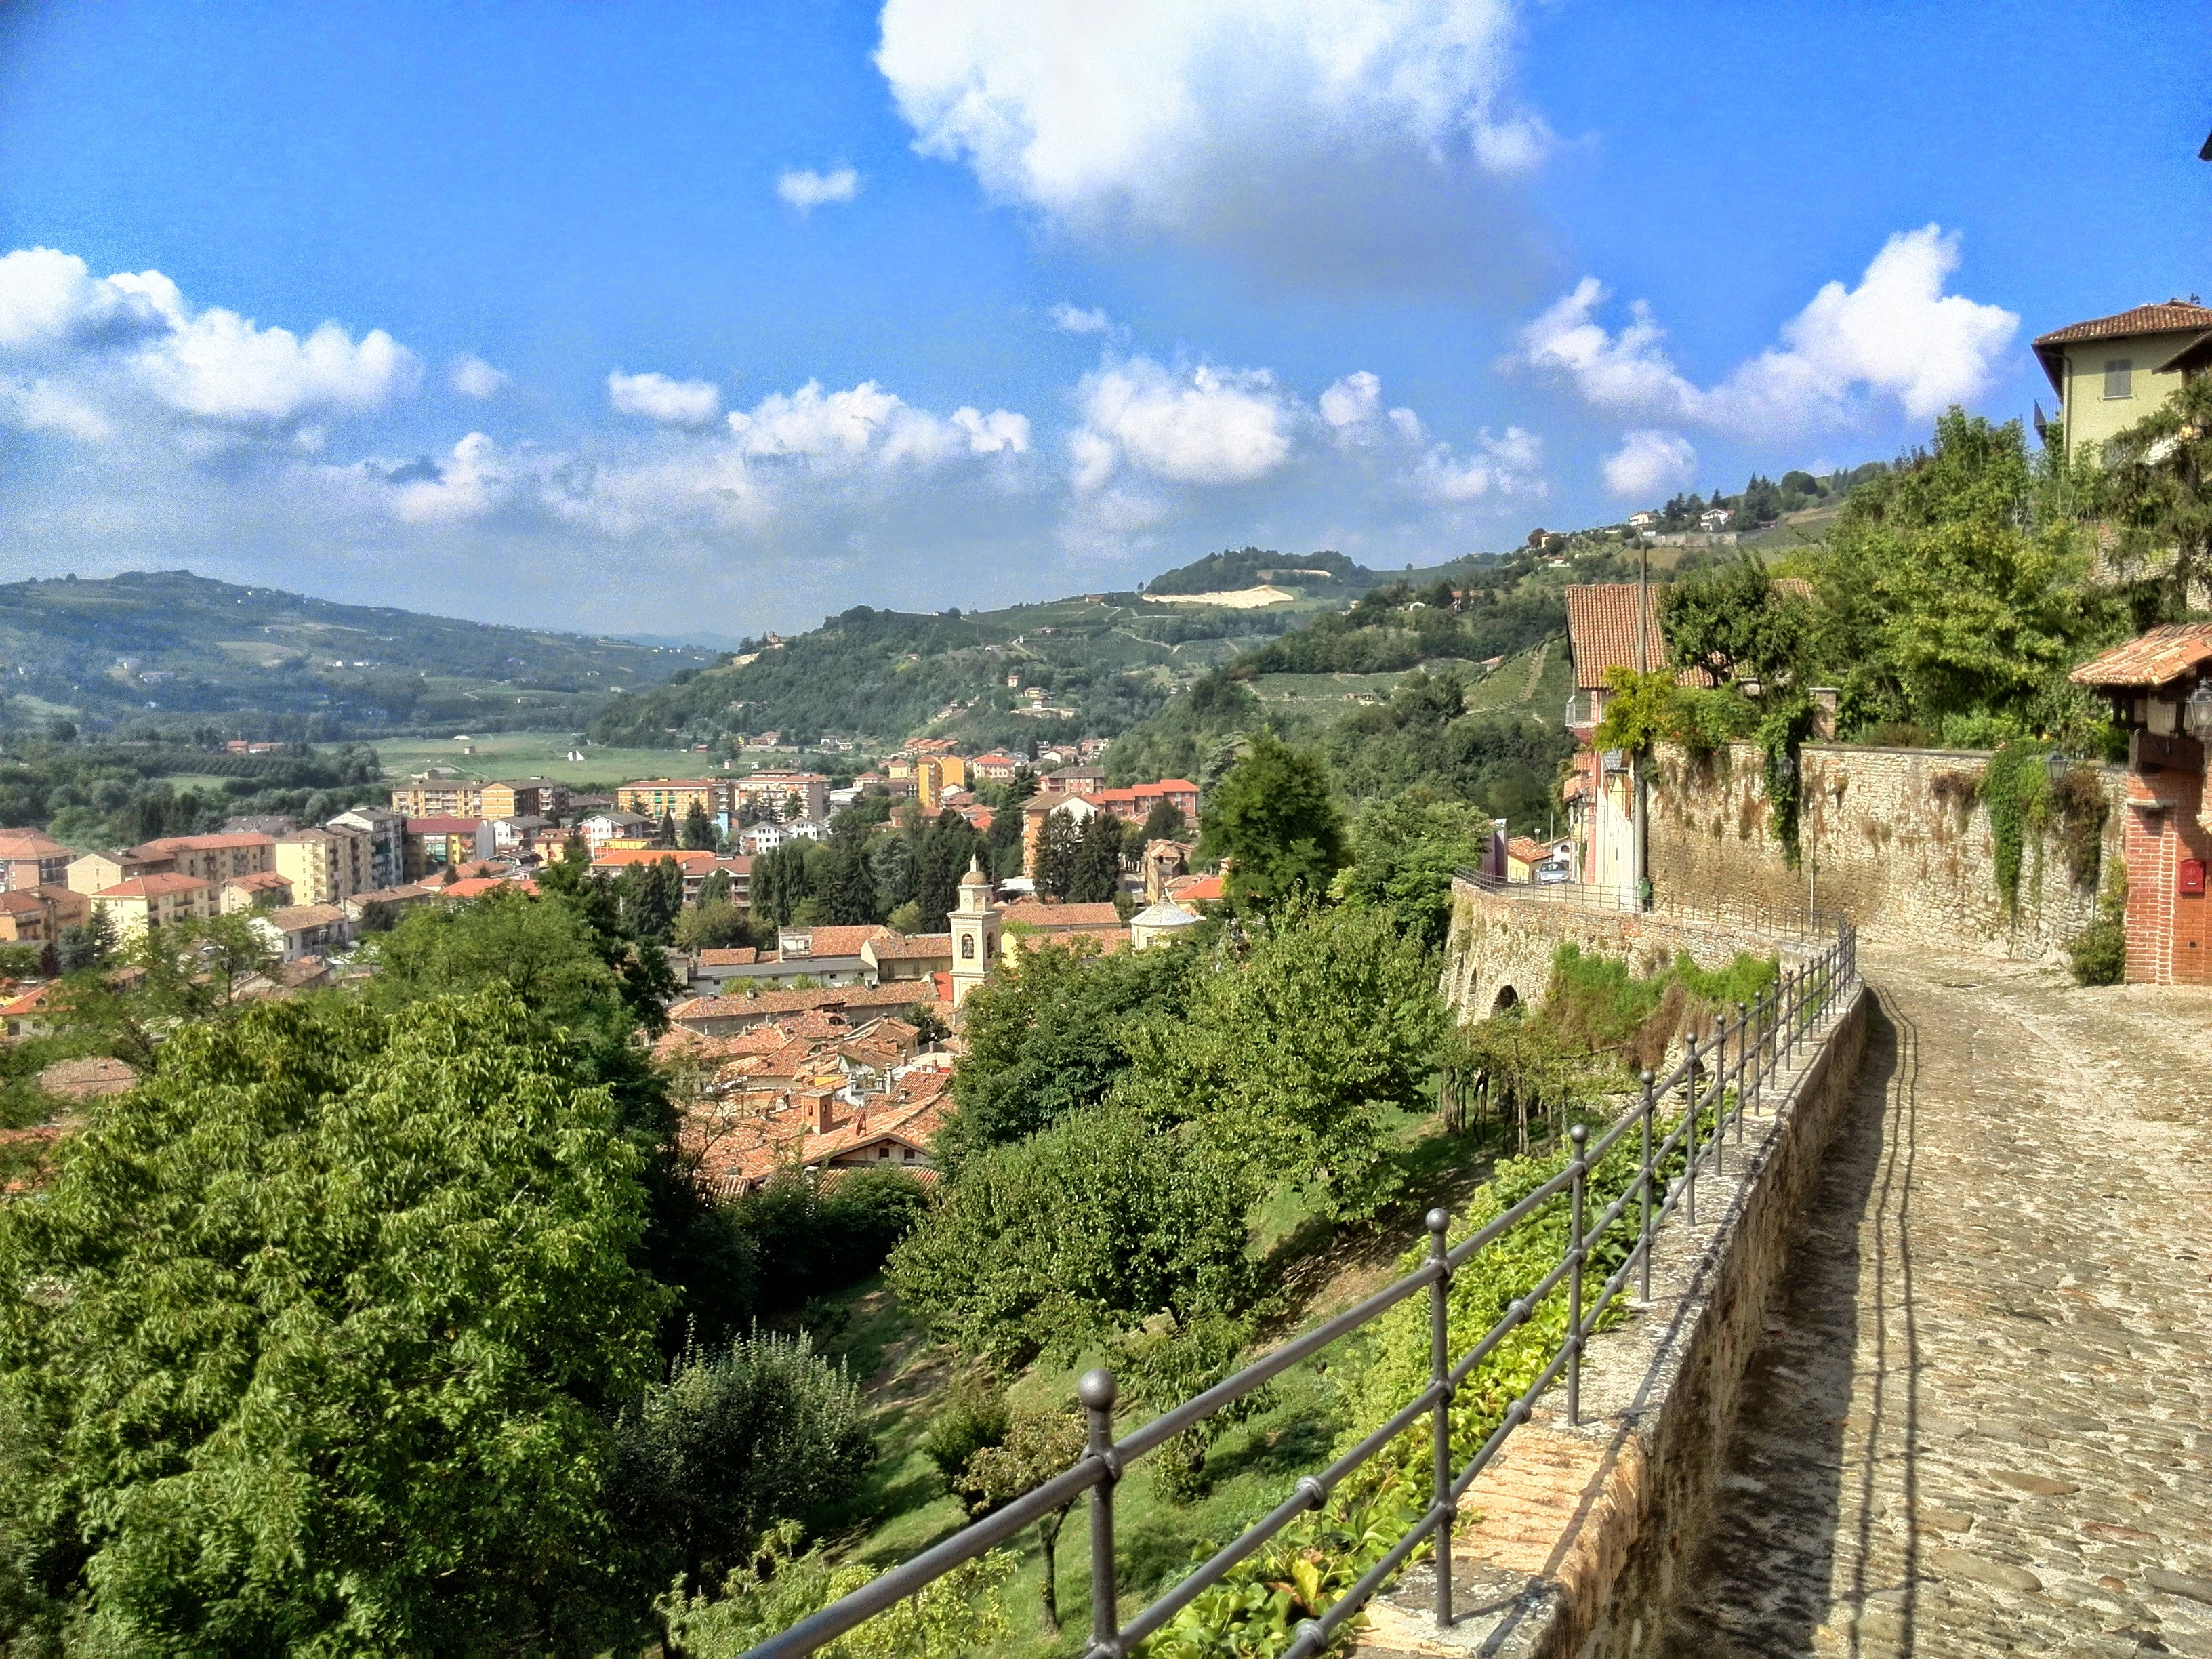
town, cityscape, panorama, village, transport, italy, tourism, waterway, estate, piedmont, aerial photography, residential area, human settlement, canelli, asti, asti region